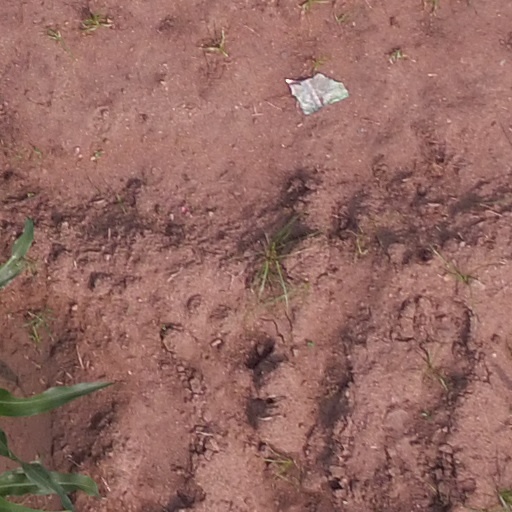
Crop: maize; corn